Tahnai Annis

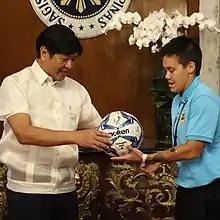
Annis presents Philippine president Bongbong Marcos with a football signed by the players of the Philippines women's team after winning the 2022 AFF Women's Championship, July 20, 2022

Tahnai Annis was potentially eligible to play for the Philippines women's national football team through her Filipino mother. She joined an identification camp in California in 2015. However, her international career was delayed by the fact that her mother is already naturalized American citizen at the time of Tahnai's birth. Her mother had to apply for a dual citizenship.